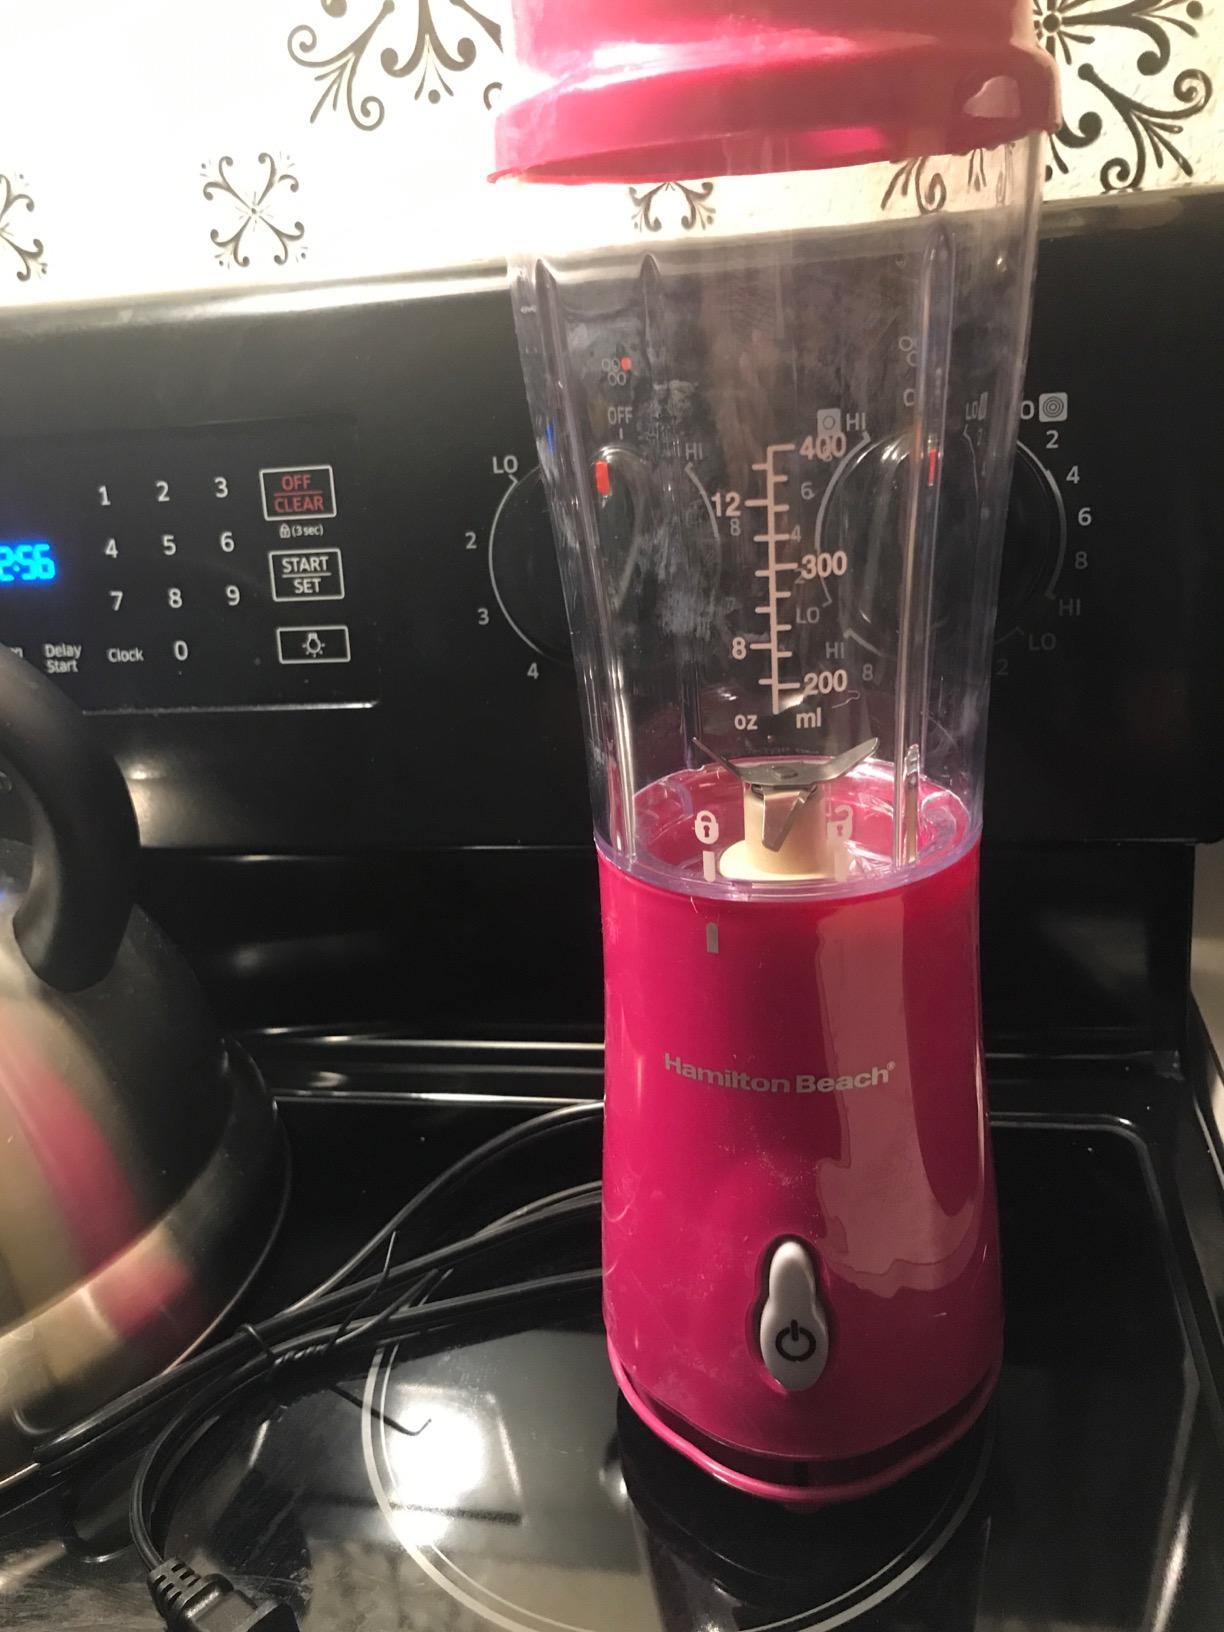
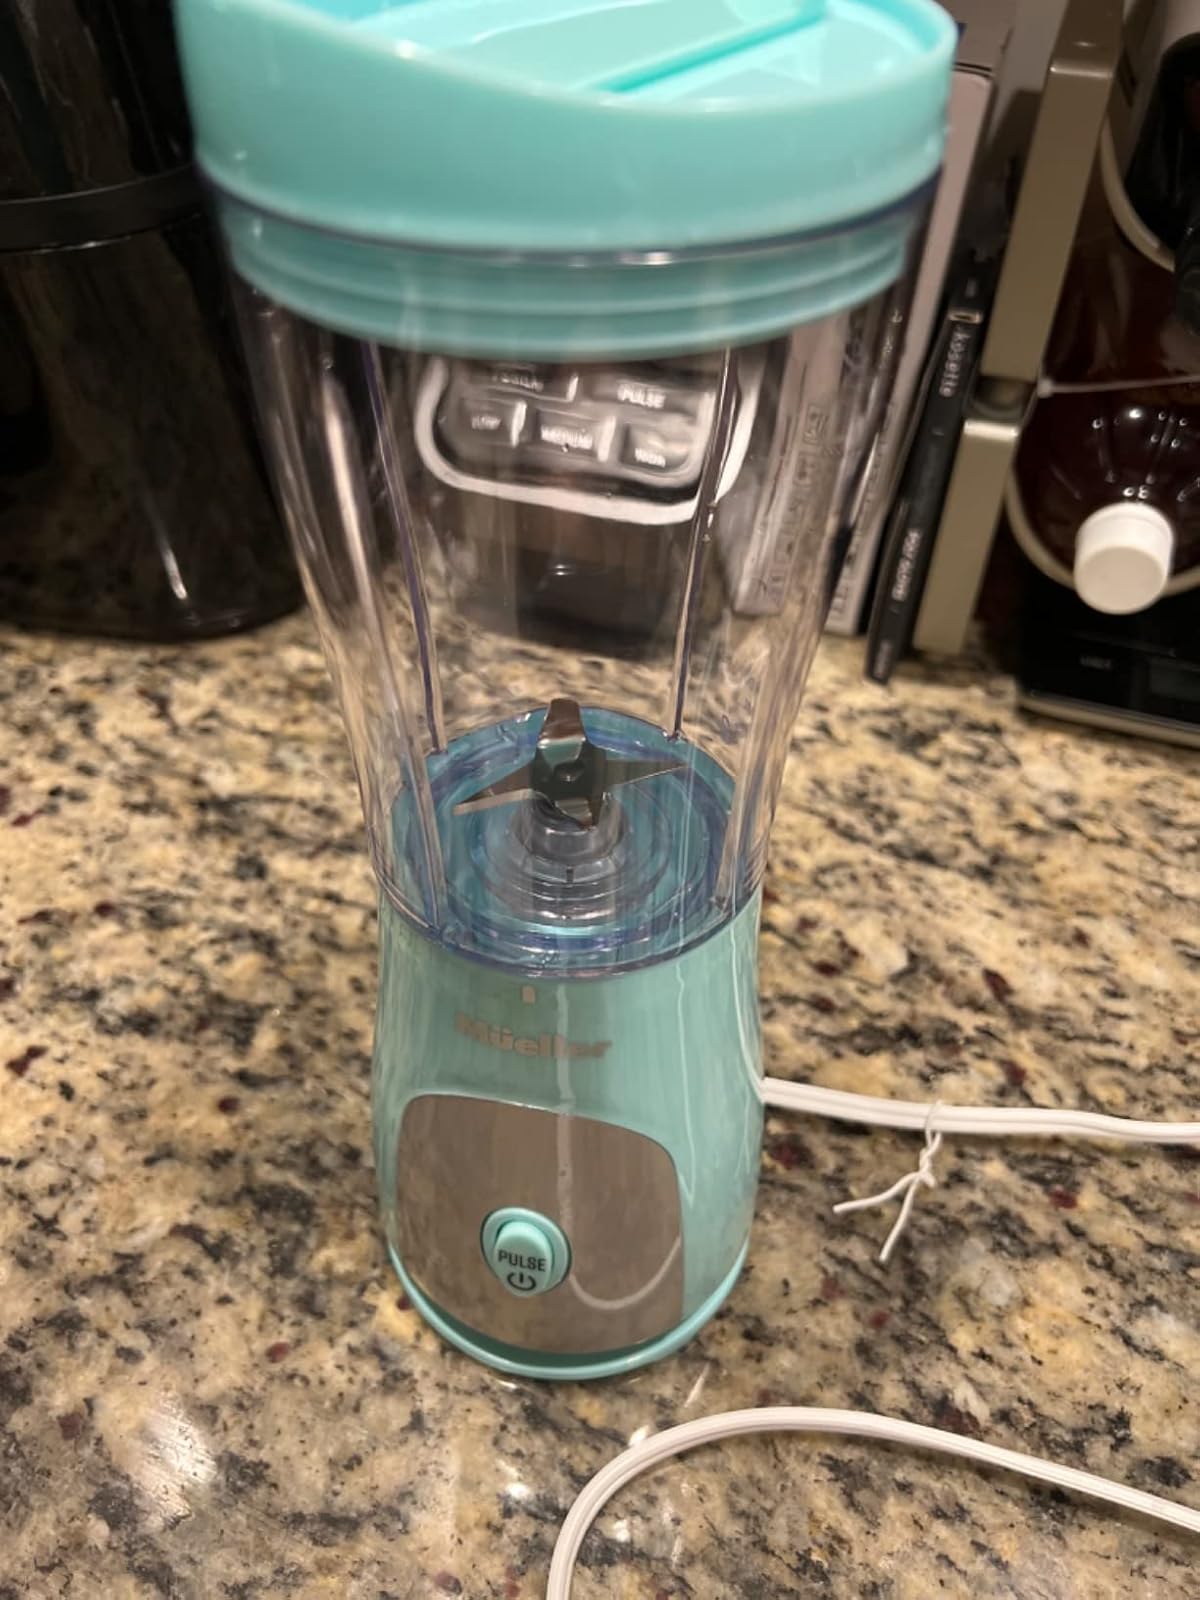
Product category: items_blender
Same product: no